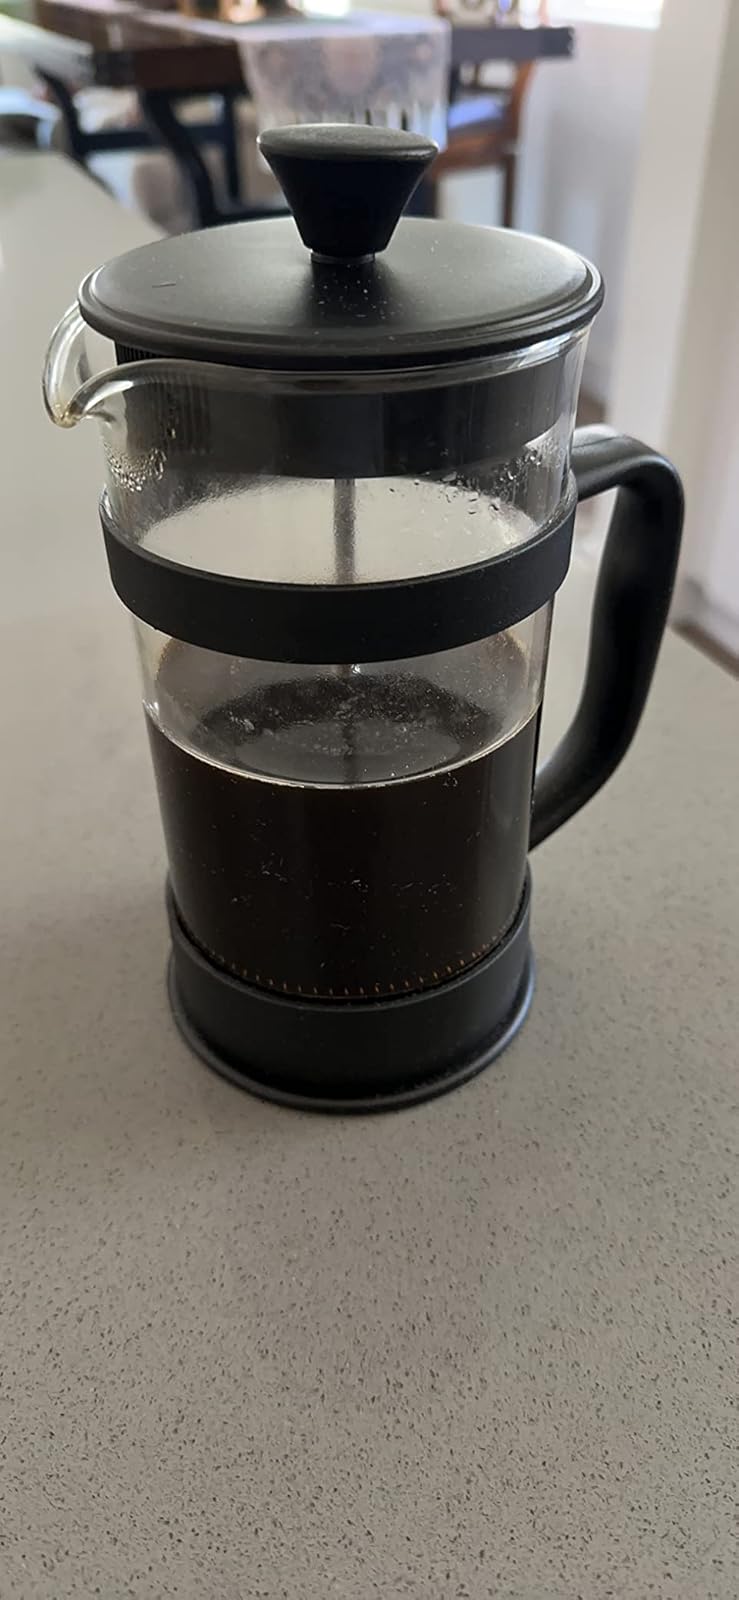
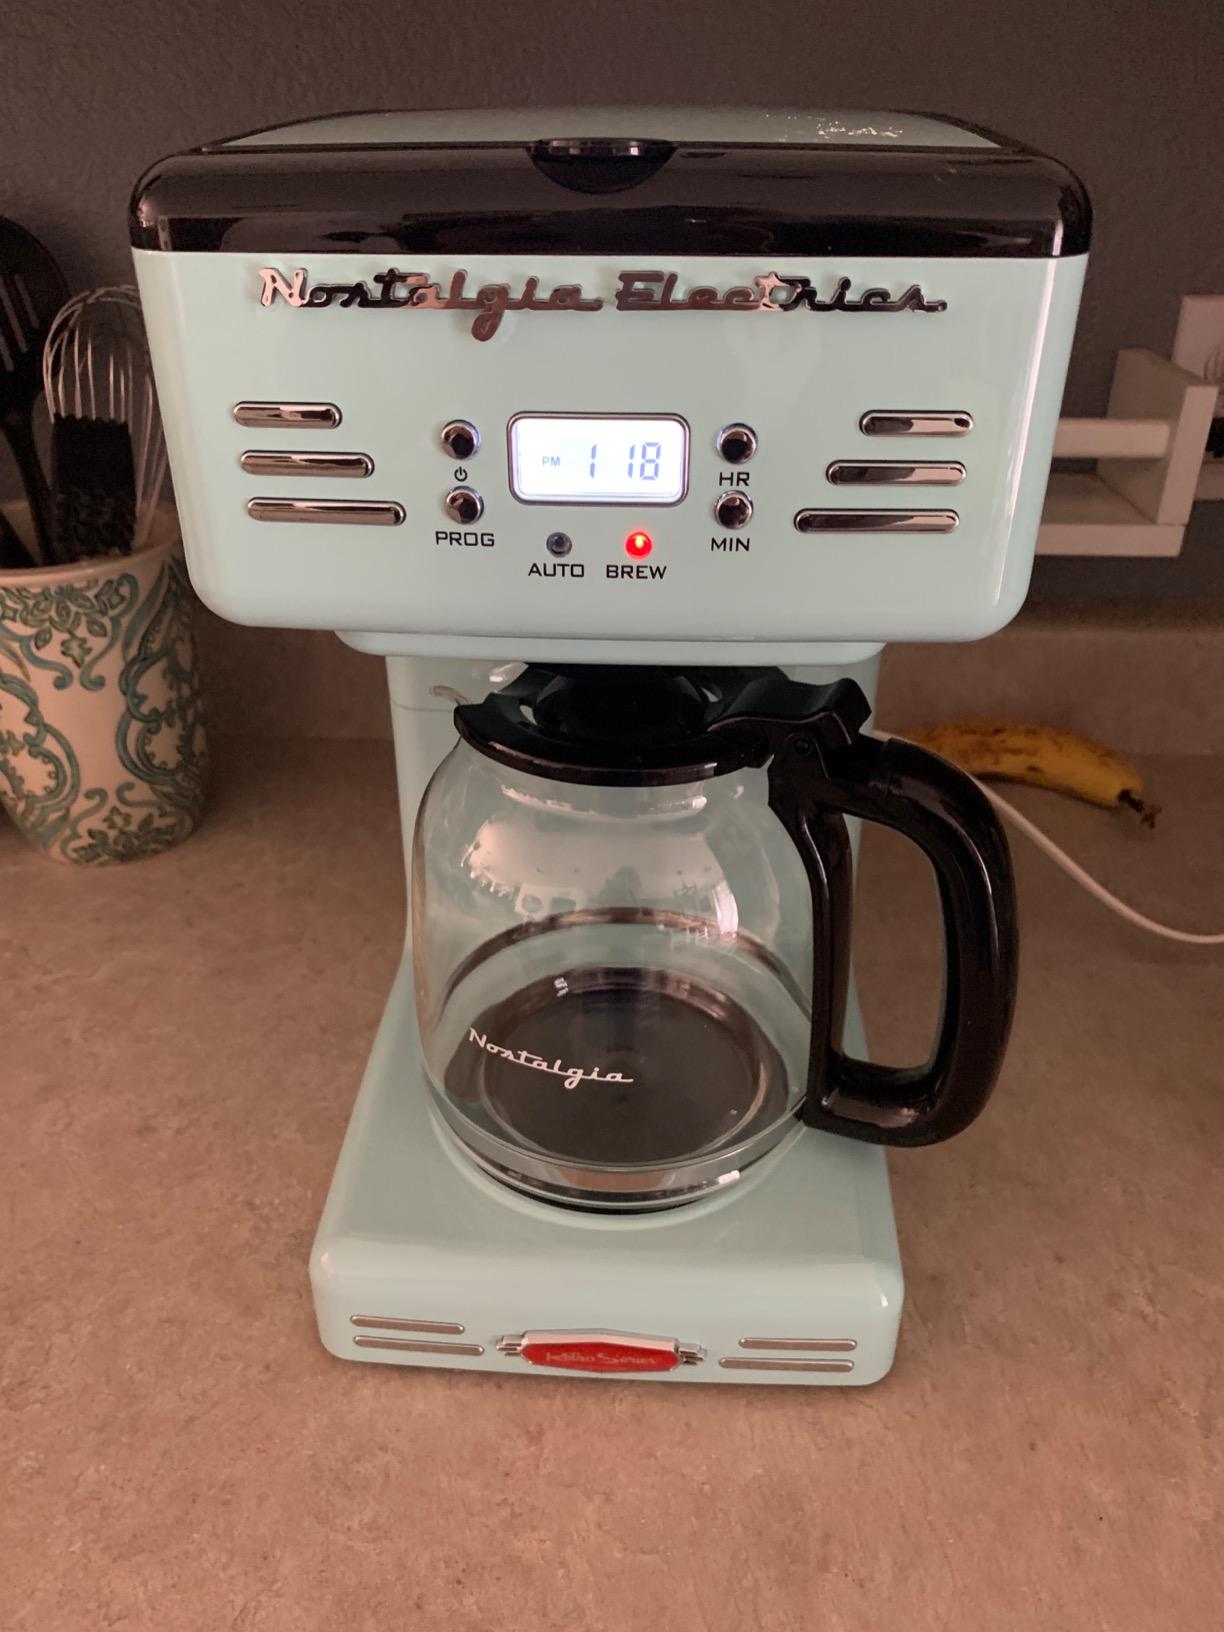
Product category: items_tea
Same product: no